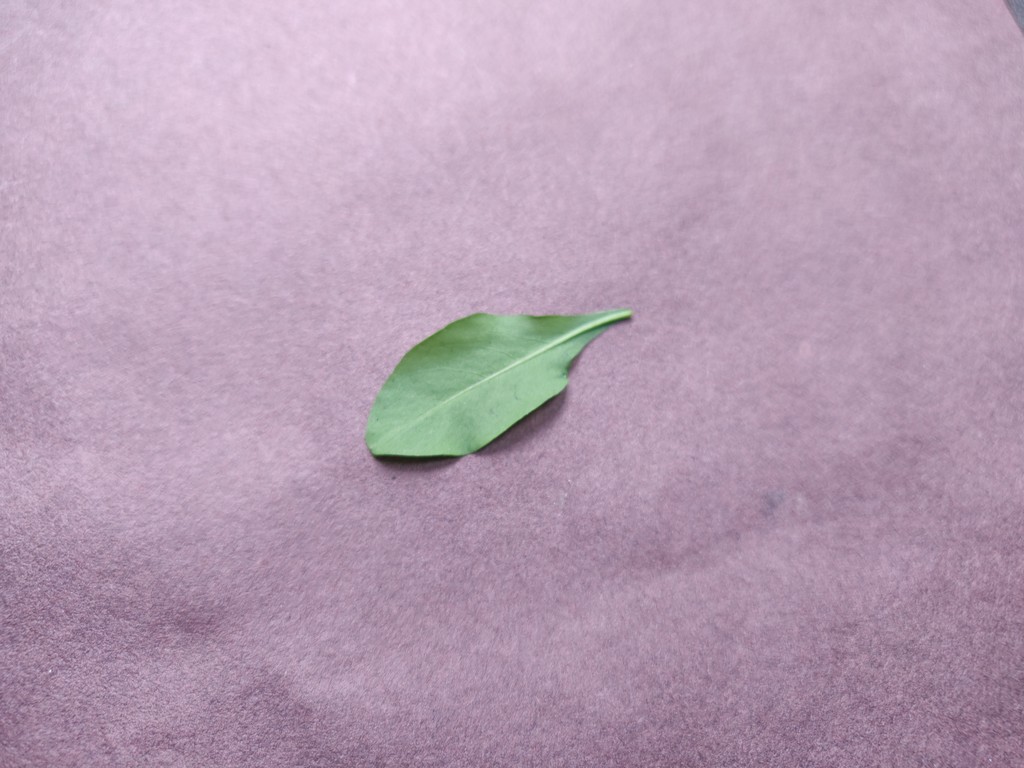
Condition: Healthy
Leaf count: single
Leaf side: back